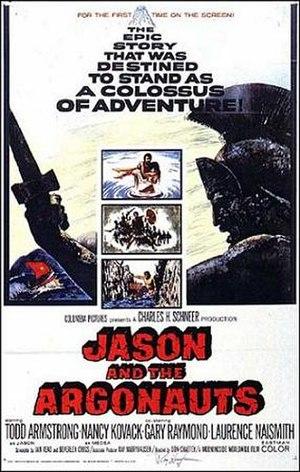
Jason et les Argonautes est un film anglo-américain réalisé par Don Chaffey et sorti en 1963. Ce film utilise notamment l'animation en volume.